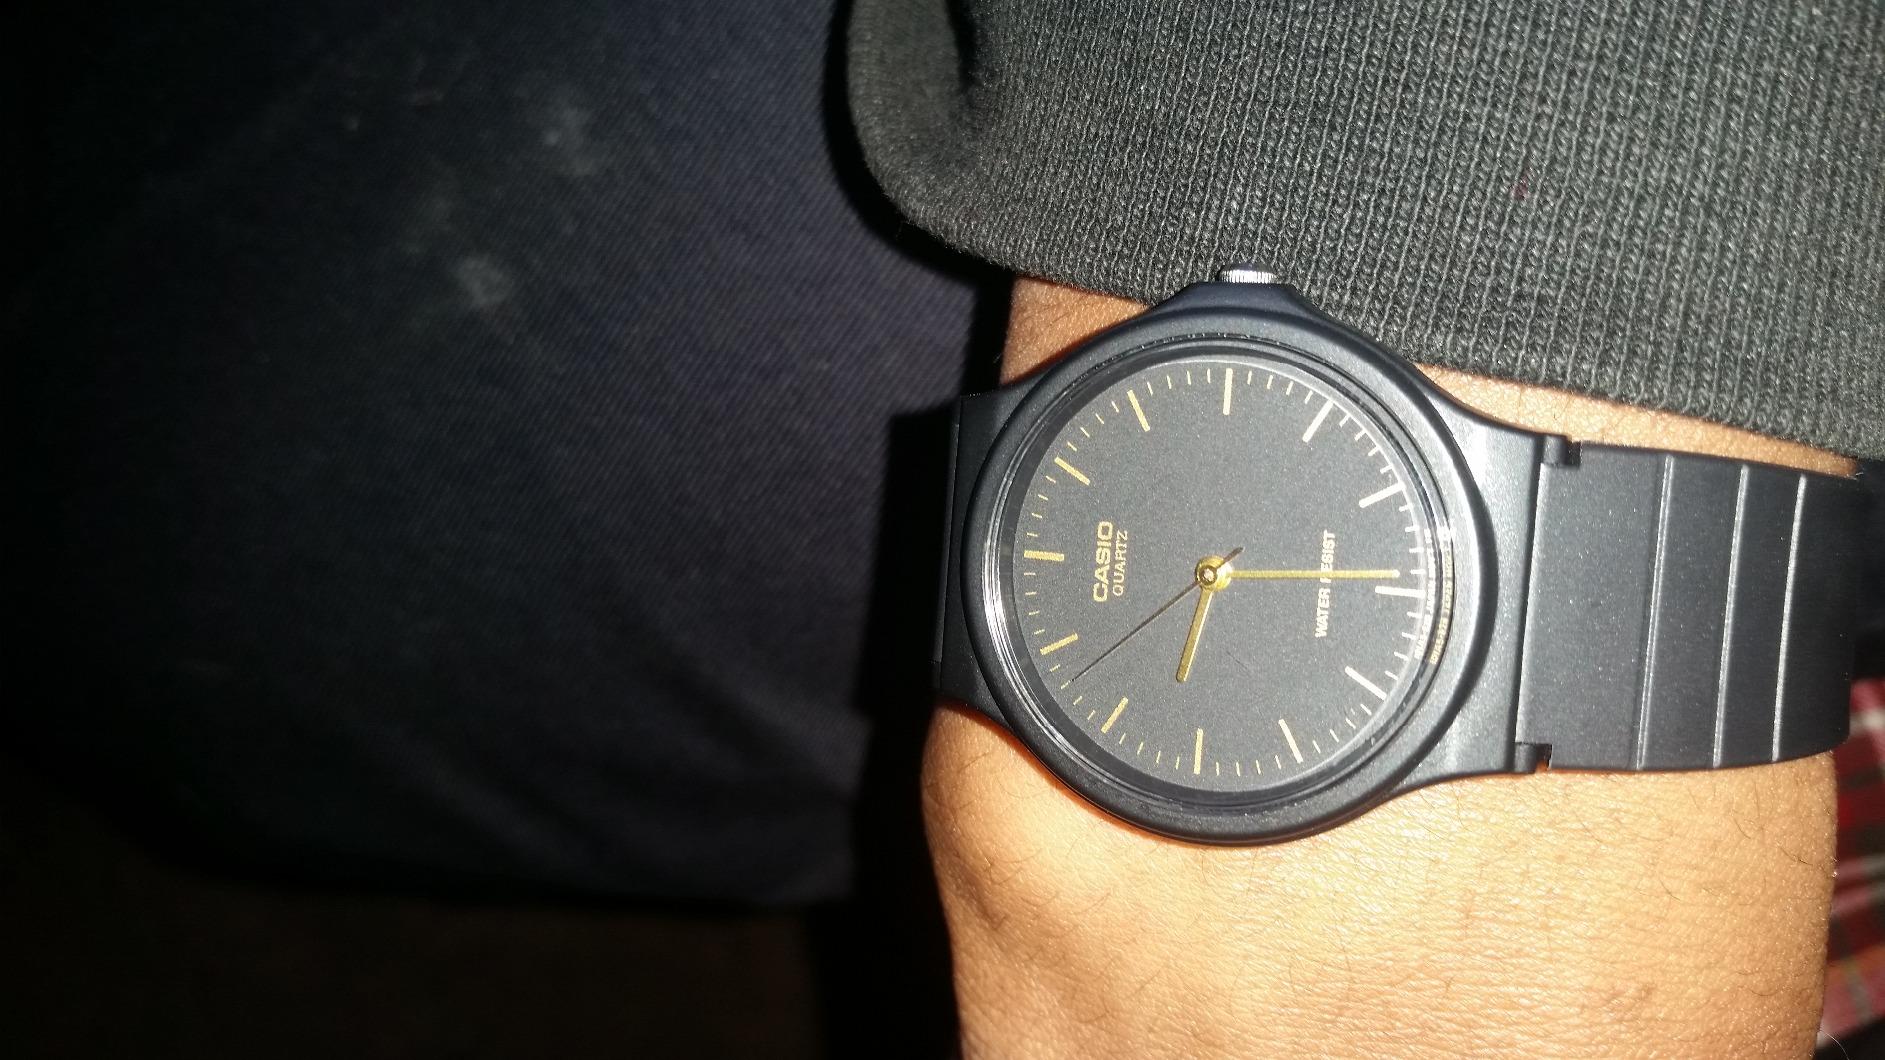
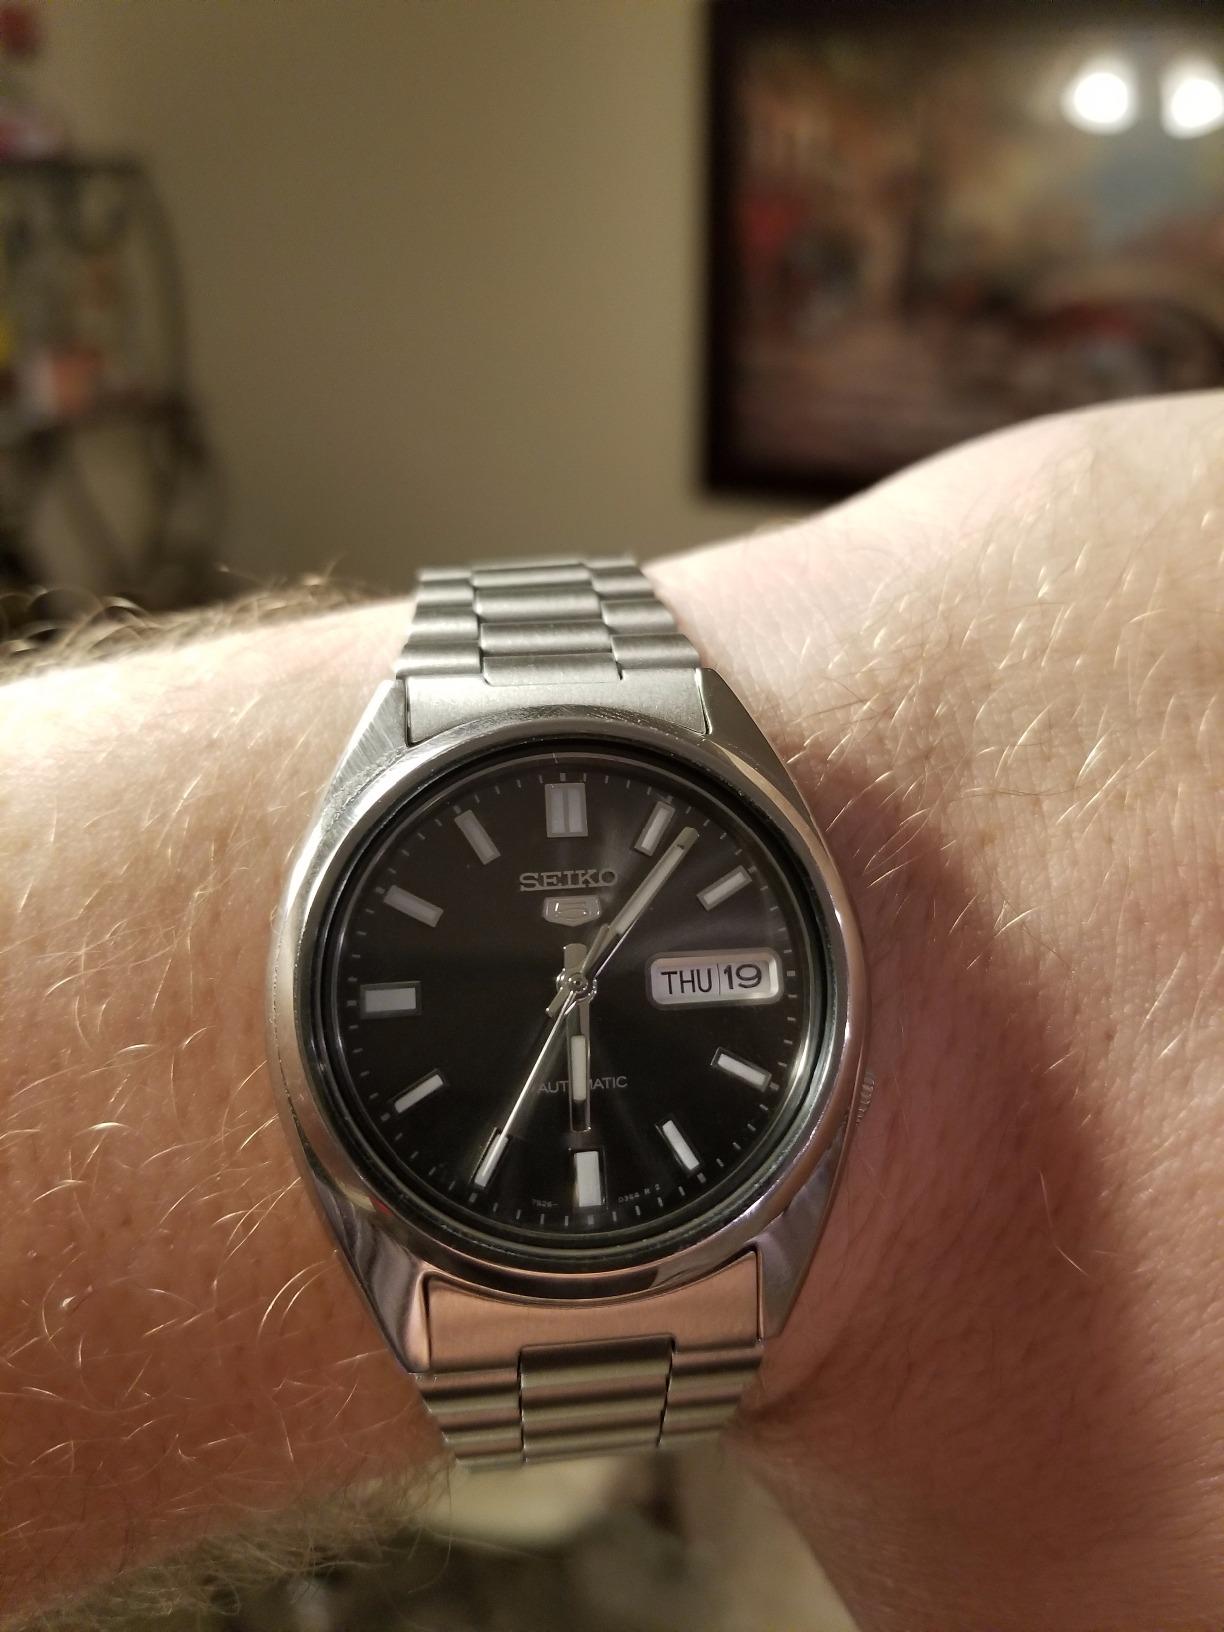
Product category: accessories_watch
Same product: no